Snorkel (swimming)

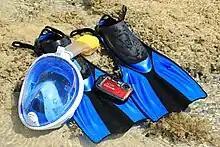
Snorkelling equipment: FFSM, fins and underwater camera

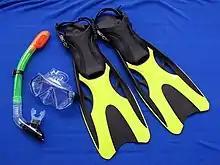
Typical snorkeling equipment: snorkel, diving mask and swimfins.

Full-face snorkel masks (FFSMs) allow users to breathe nasally or orally and can avoid gag reflex in response to standard snorkel mouthpieces. The breathing air path through a full-face snorkel mask can vary depending on basic layout and internal details.